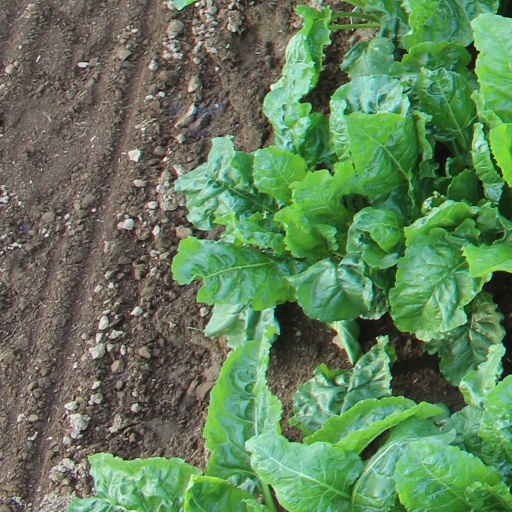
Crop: sugar beet